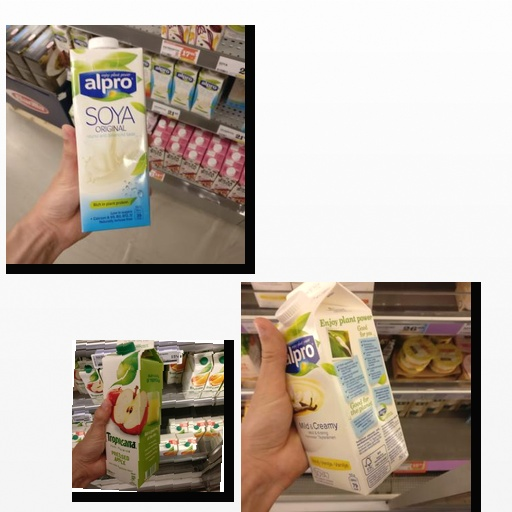
Food items: apple_juice, soy_milk, vanilla_soyghurt